Project Vixen

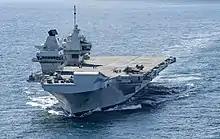
HMS "Queen Elizabeth", one of two "Queen Elizabeth"-class aircraft carriers.

The Royal Navy operates two aircraft carriers of the , and . Both of these ships feature a short take-off and vertical landing (STOVL) configuration which means they are limited to operating STOVL aircraft, such as the Lockheed Martin F-35B Lightning II, tiltrotor aircraft, or helicopters. This has presented the Royal Navy little choice in aircraft to undertake air-to-air refuelling, carrier on-board delivery and airborne early warning missions, which are better suited to heavier catapult-assisted but arrested recovery (CATOBAR) aircraft. Fixed-wing UAVs, however, are typically lighter than conventional aircraft and, due to this, they have been considered for these missions by the Royal Navy. In 2012, speaking on the behalf of the Ministry of Defence (MOD), Defence Minister, Philip Dunne, stated publicly that he expected the Royal Navy to utilise UAVs from the "Queen Elizabeth"-class "at some point during their 50-year lifespans". When questioned about the prospect again, in 2016, another Defence Minister, Earl Howe, stated that the Royal Navy viewed them as an "operational advantage", adding that the "Queen Elizabeth"-class had extensive flight decks, hangars and engineering support facilities to accommodate them. He also revealed that the Royal Navy had evaluated capability concept demonstrators with Joint Forces Command in 2015. In January 2021, it was reported that the Royal Navy was seeking a heavy lift UAV for the aircraft carriers to assist with logistics.